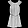
Label: Dress